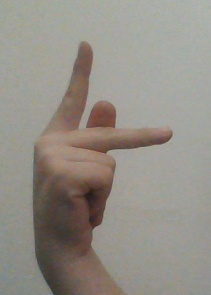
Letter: dha